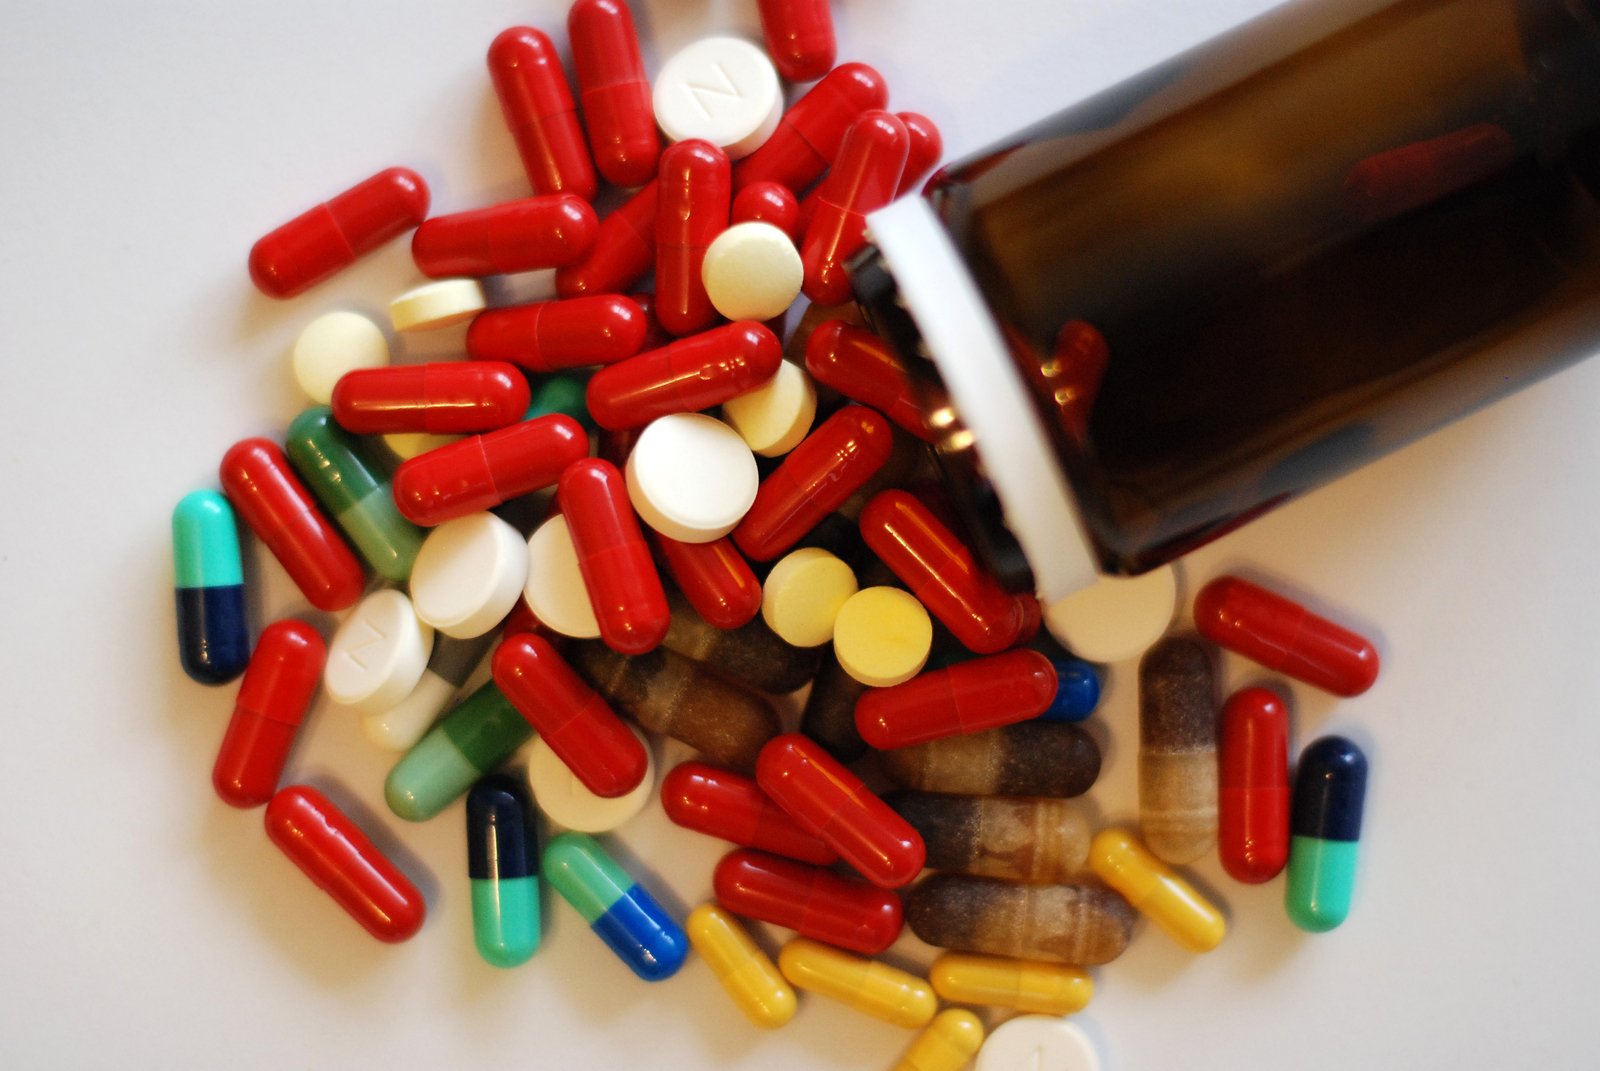
Label: plastic